Colmenar Viejo

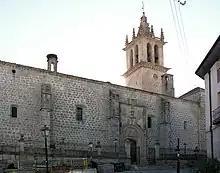
Basilica of Nuestra Señora de la Asunción

Colmenar Viejo's municipality has a size of 182.6 square kilometres (70.5 square miles), the third largest in the province of Madrid, after Madrid and Aranjuez.